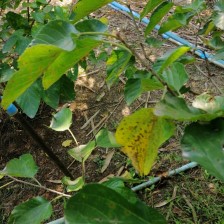
Variety: WhiteKing